Neidhart von Reuental

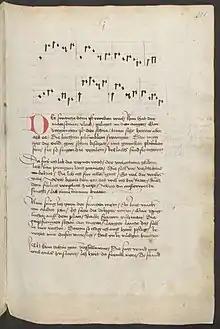
Melody and text of Neidhart's song "Der schwarze dorn" (MS c)

Melodies to 57 of Neidhart's songs are preserved, with several recorded in more than one manuscript. This is more than survive for all the other 12th- and 13th-century combined, a clear indication of their popularity. There are five melodies in the Frankfurt Fragment (MS O) from , but otherwise the bulk of the melodies are in 15th-century MSS, the largest collection being in MS c. While many scholars have regarded the songs in MS c as being by Neidhart's imitators (and therefore reduce the number of "authentic" melodies to 17), musicologists have found no basis for differentiating between "authentic" and "inauthentic" songs. The melodic similarities between songs in MS O and their equivalents in MS c, roughly 160 years later, suggest that 15th-century melodies cannot simply be dismissed as later compositions.